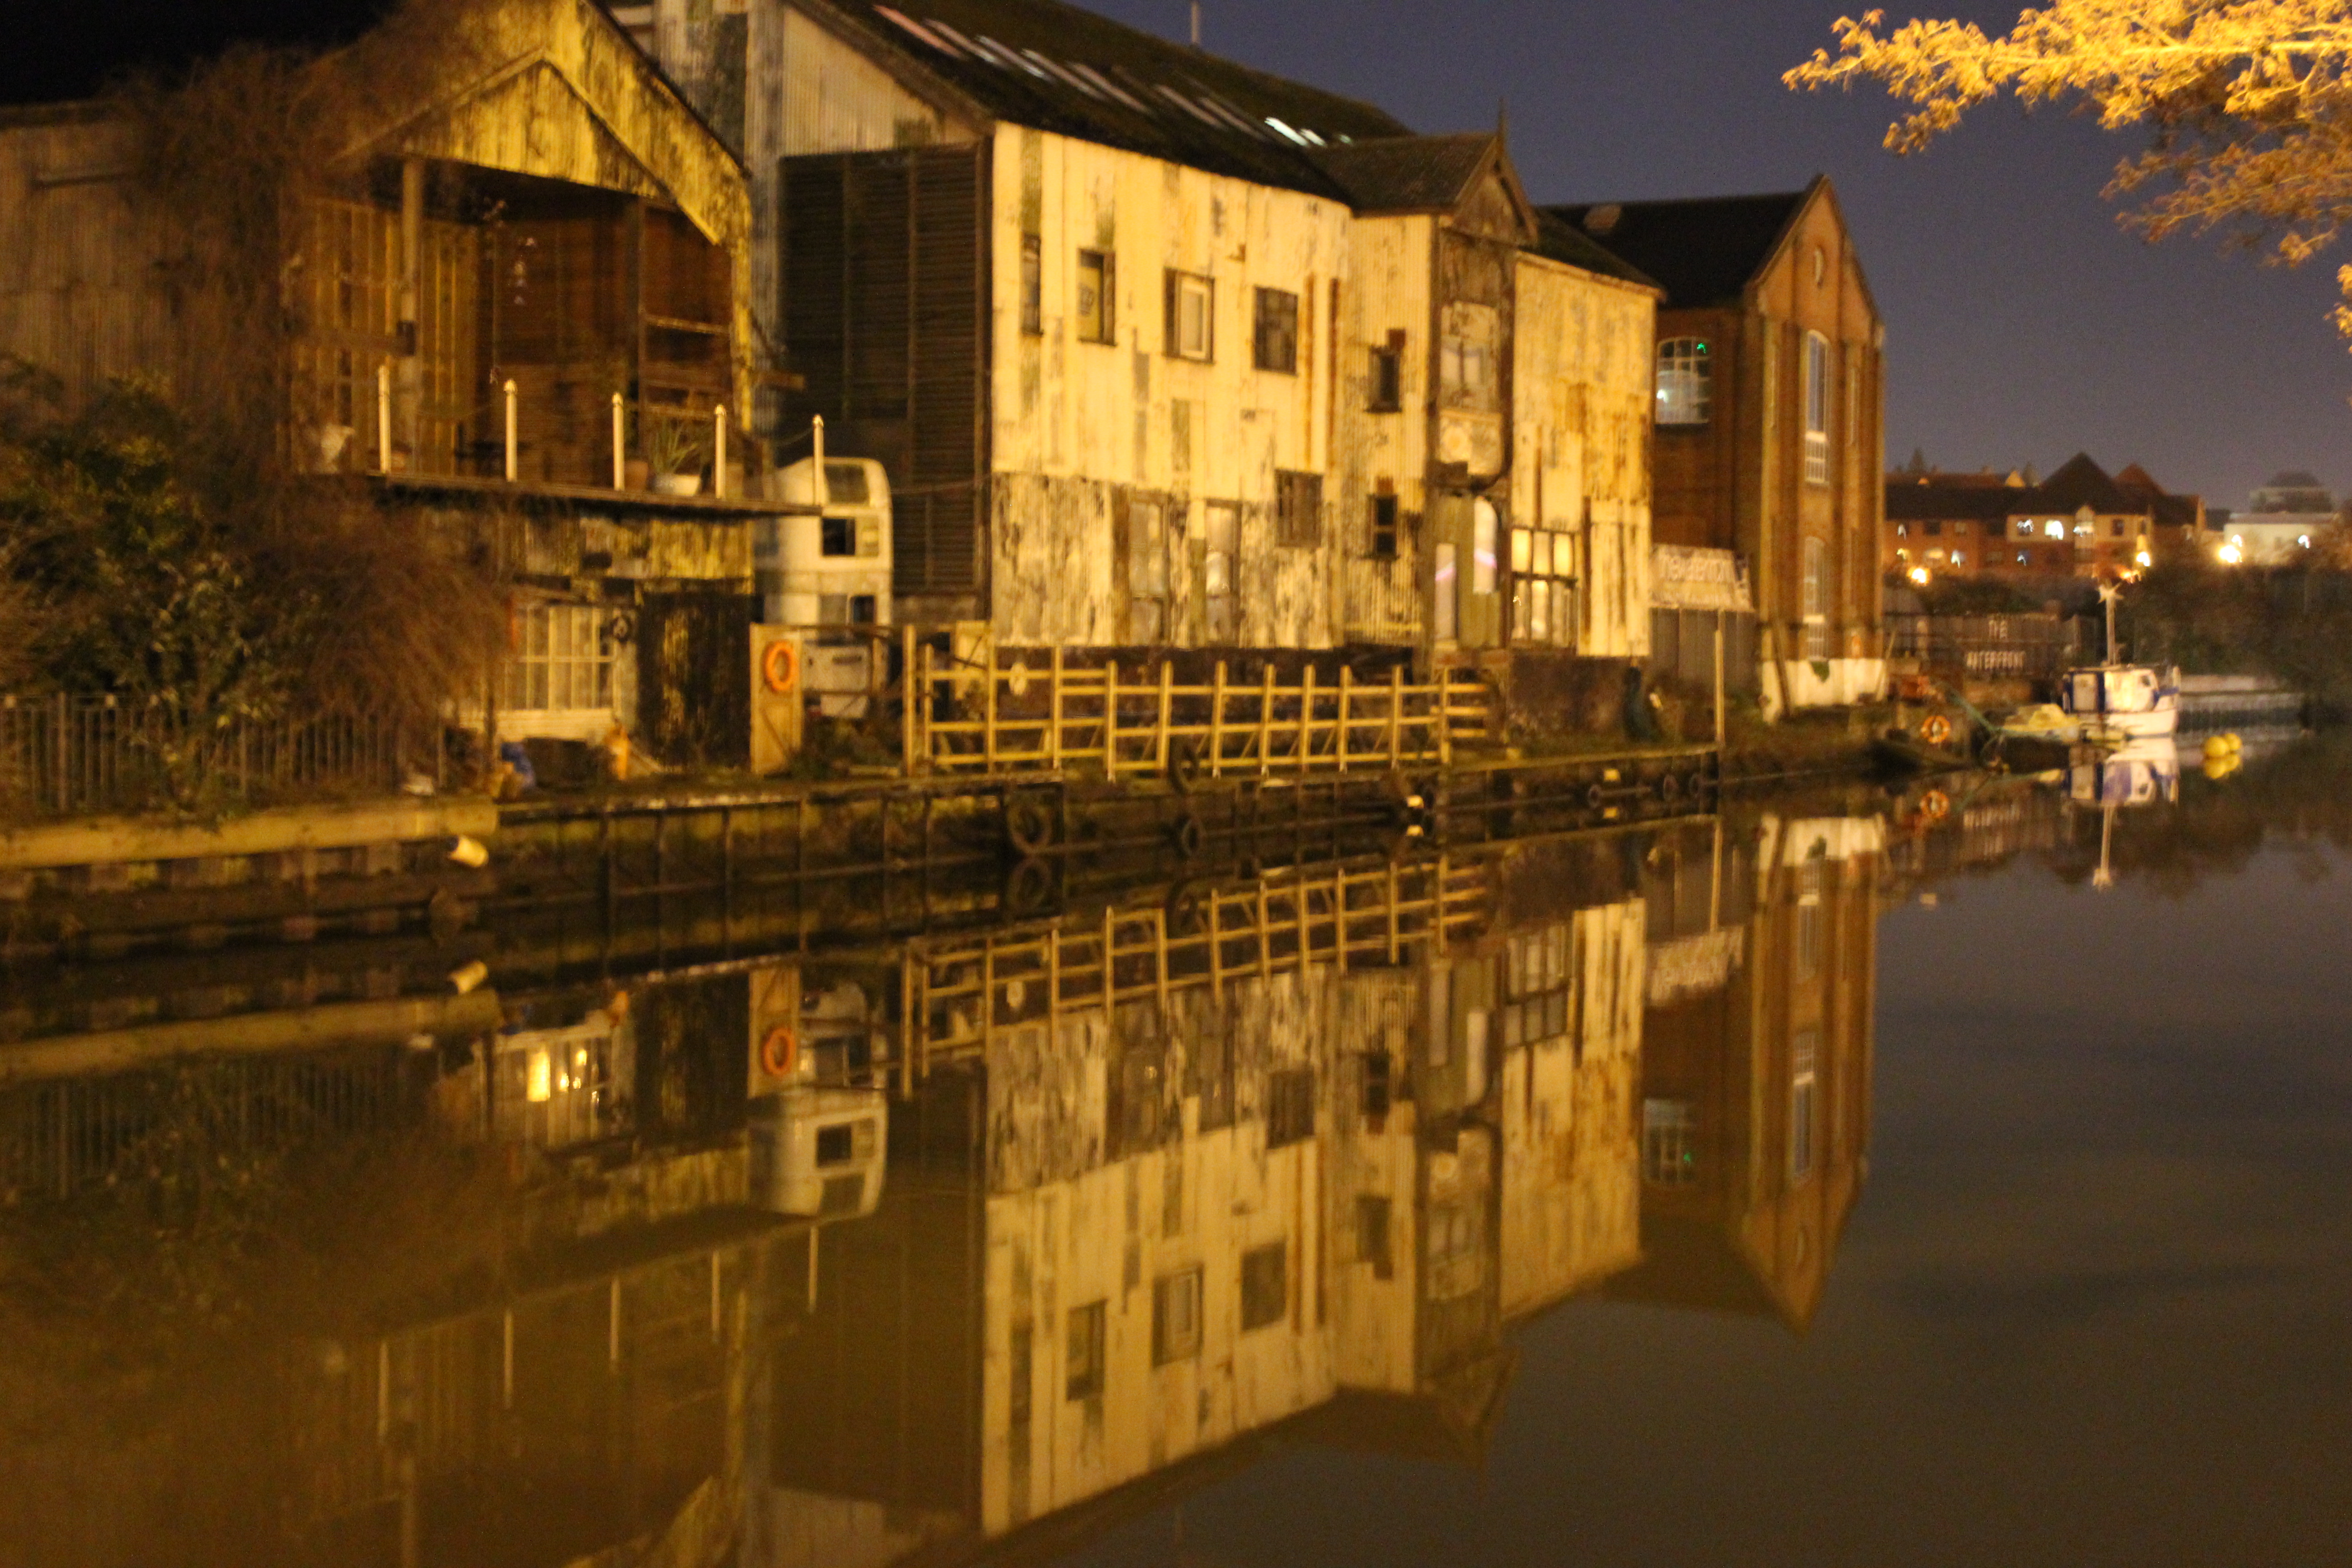
light, night, town, river, canal, cityscape, evening, reflection, canon, waterway, norfolk, wensum, norwich